On the Top of the Cherry Tree

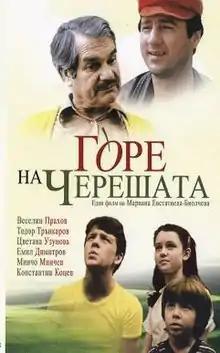

On the Top of the Cherry Tree ( / ) is a 1984 Bulgarian comedy-drama film directed by Mariana Evstatieva — Biolcheva, starring Veselin Prahov, Todor Trankarov, Konstantin Kotsev and Anton Gorchev.